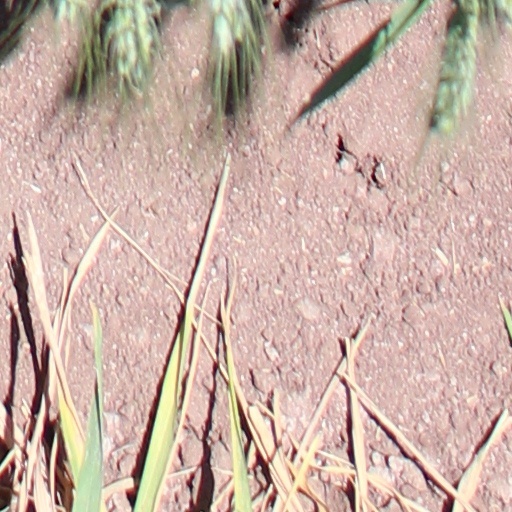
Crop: wheat